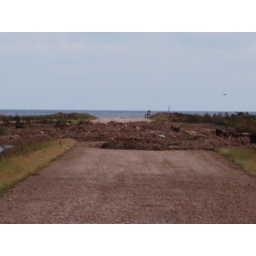
Debri line on beach access road in Surfside, TX.